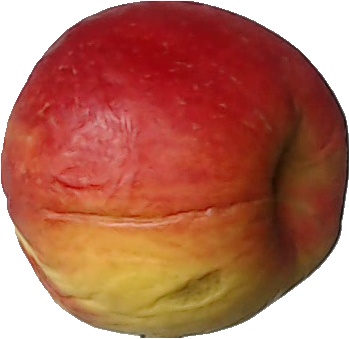
Label: apple_red_yellow_1